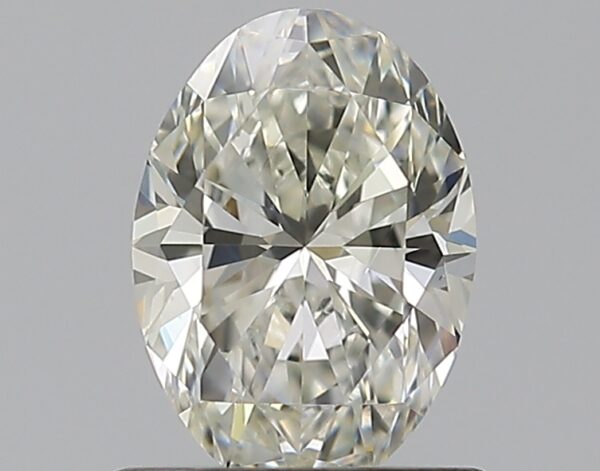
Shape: oval
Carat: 0.76
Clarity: VS2
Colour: J
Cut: EX
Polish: EX
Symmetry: VG
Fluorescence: ST
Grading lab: GIA
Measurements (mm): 7.14 x 5.08 x 3.21